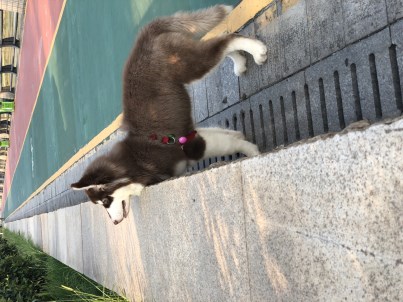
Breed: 1324-n000004-malamute